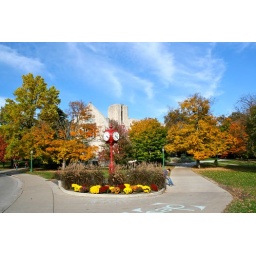
A wide-angle shot of IU's Woodburn Hall with the big red clock in the foreground